Ulva

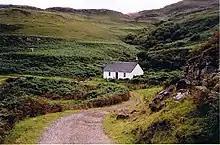
The only house currently inhabited at Bearnus

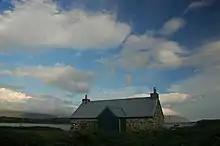
The bothy at Cragaig. Cragaig was once a thriving settlement

Francis William Clark, a lawyer from Stirling, bought the island in 1835. According to the Isle of Mull website, Ulva was booming in 1837, with a population of 604 people.